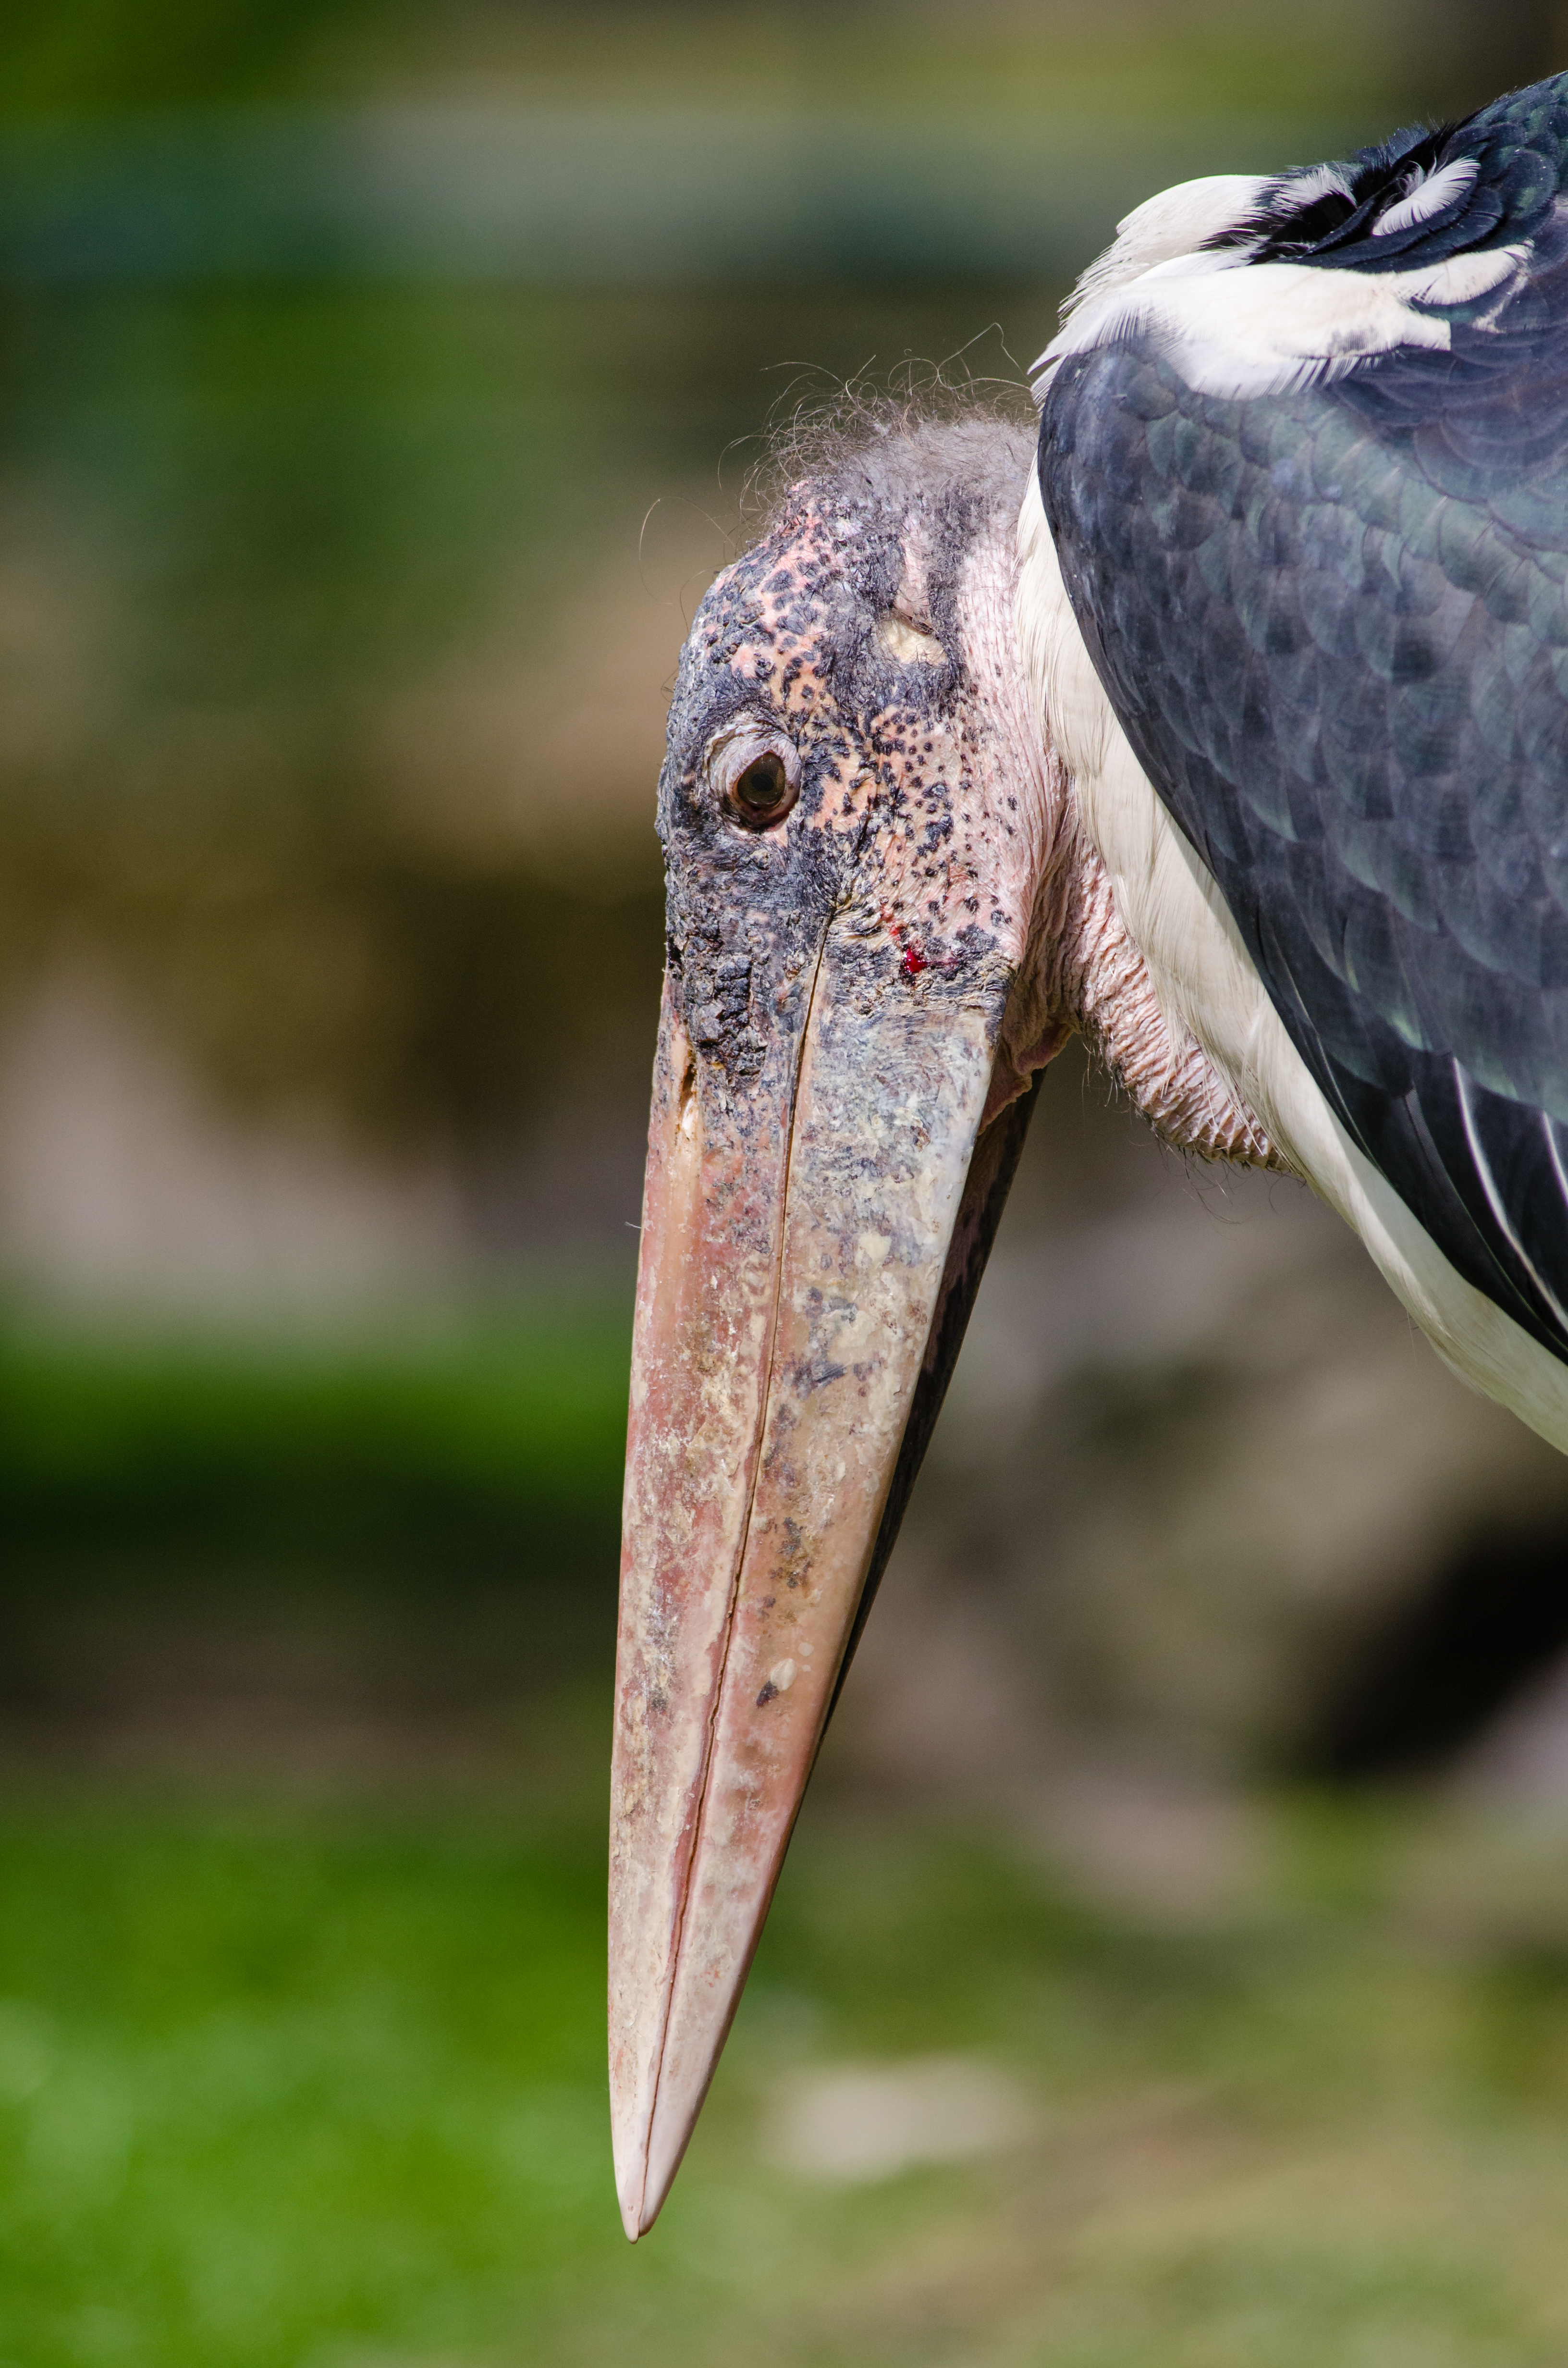
nature, bird, wing, pelican, seabird, wildlife, beak, fauna, stork, close up, vertebrate, ciconiiformes, marabou stork